Banihal-Qazigund Railway Tunnel

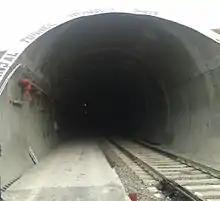
Qazigund Rail Tunnel

The Banihal-Qazigund Railway Tunnel or Pir Panjal railway tunnel is an long railway tunnel located in Pir Panjal Range of middle Himalayas in Jammu and Kashmir, India, south of Qazigund town. It is a part of the Jammu–Baramulla line.